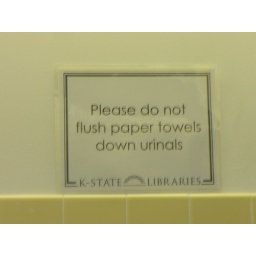
This sign was above the urinal in the men's bathroom in the Hale Library.